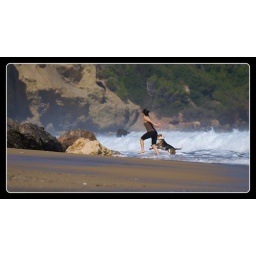
Girl &amp;amp; dog running on the beach in Agua Blancas, Ibiza.